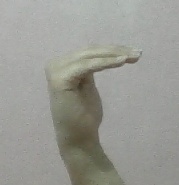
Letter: haa